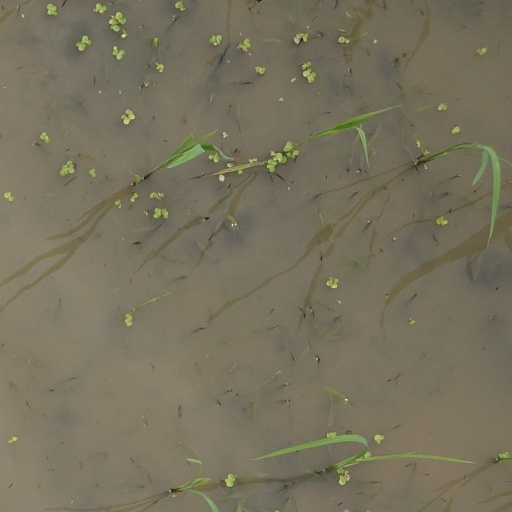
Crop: rice